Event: Nepal Earthquake
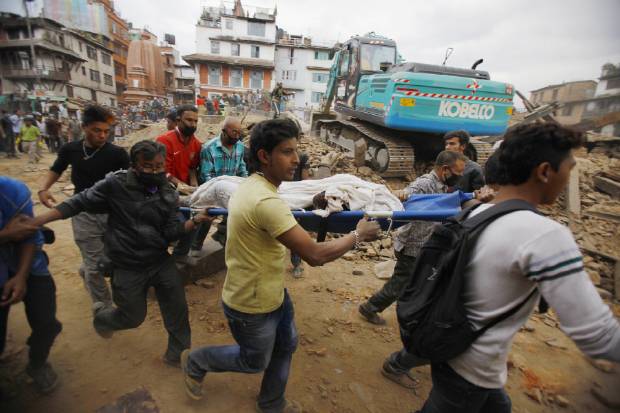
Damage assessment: damage